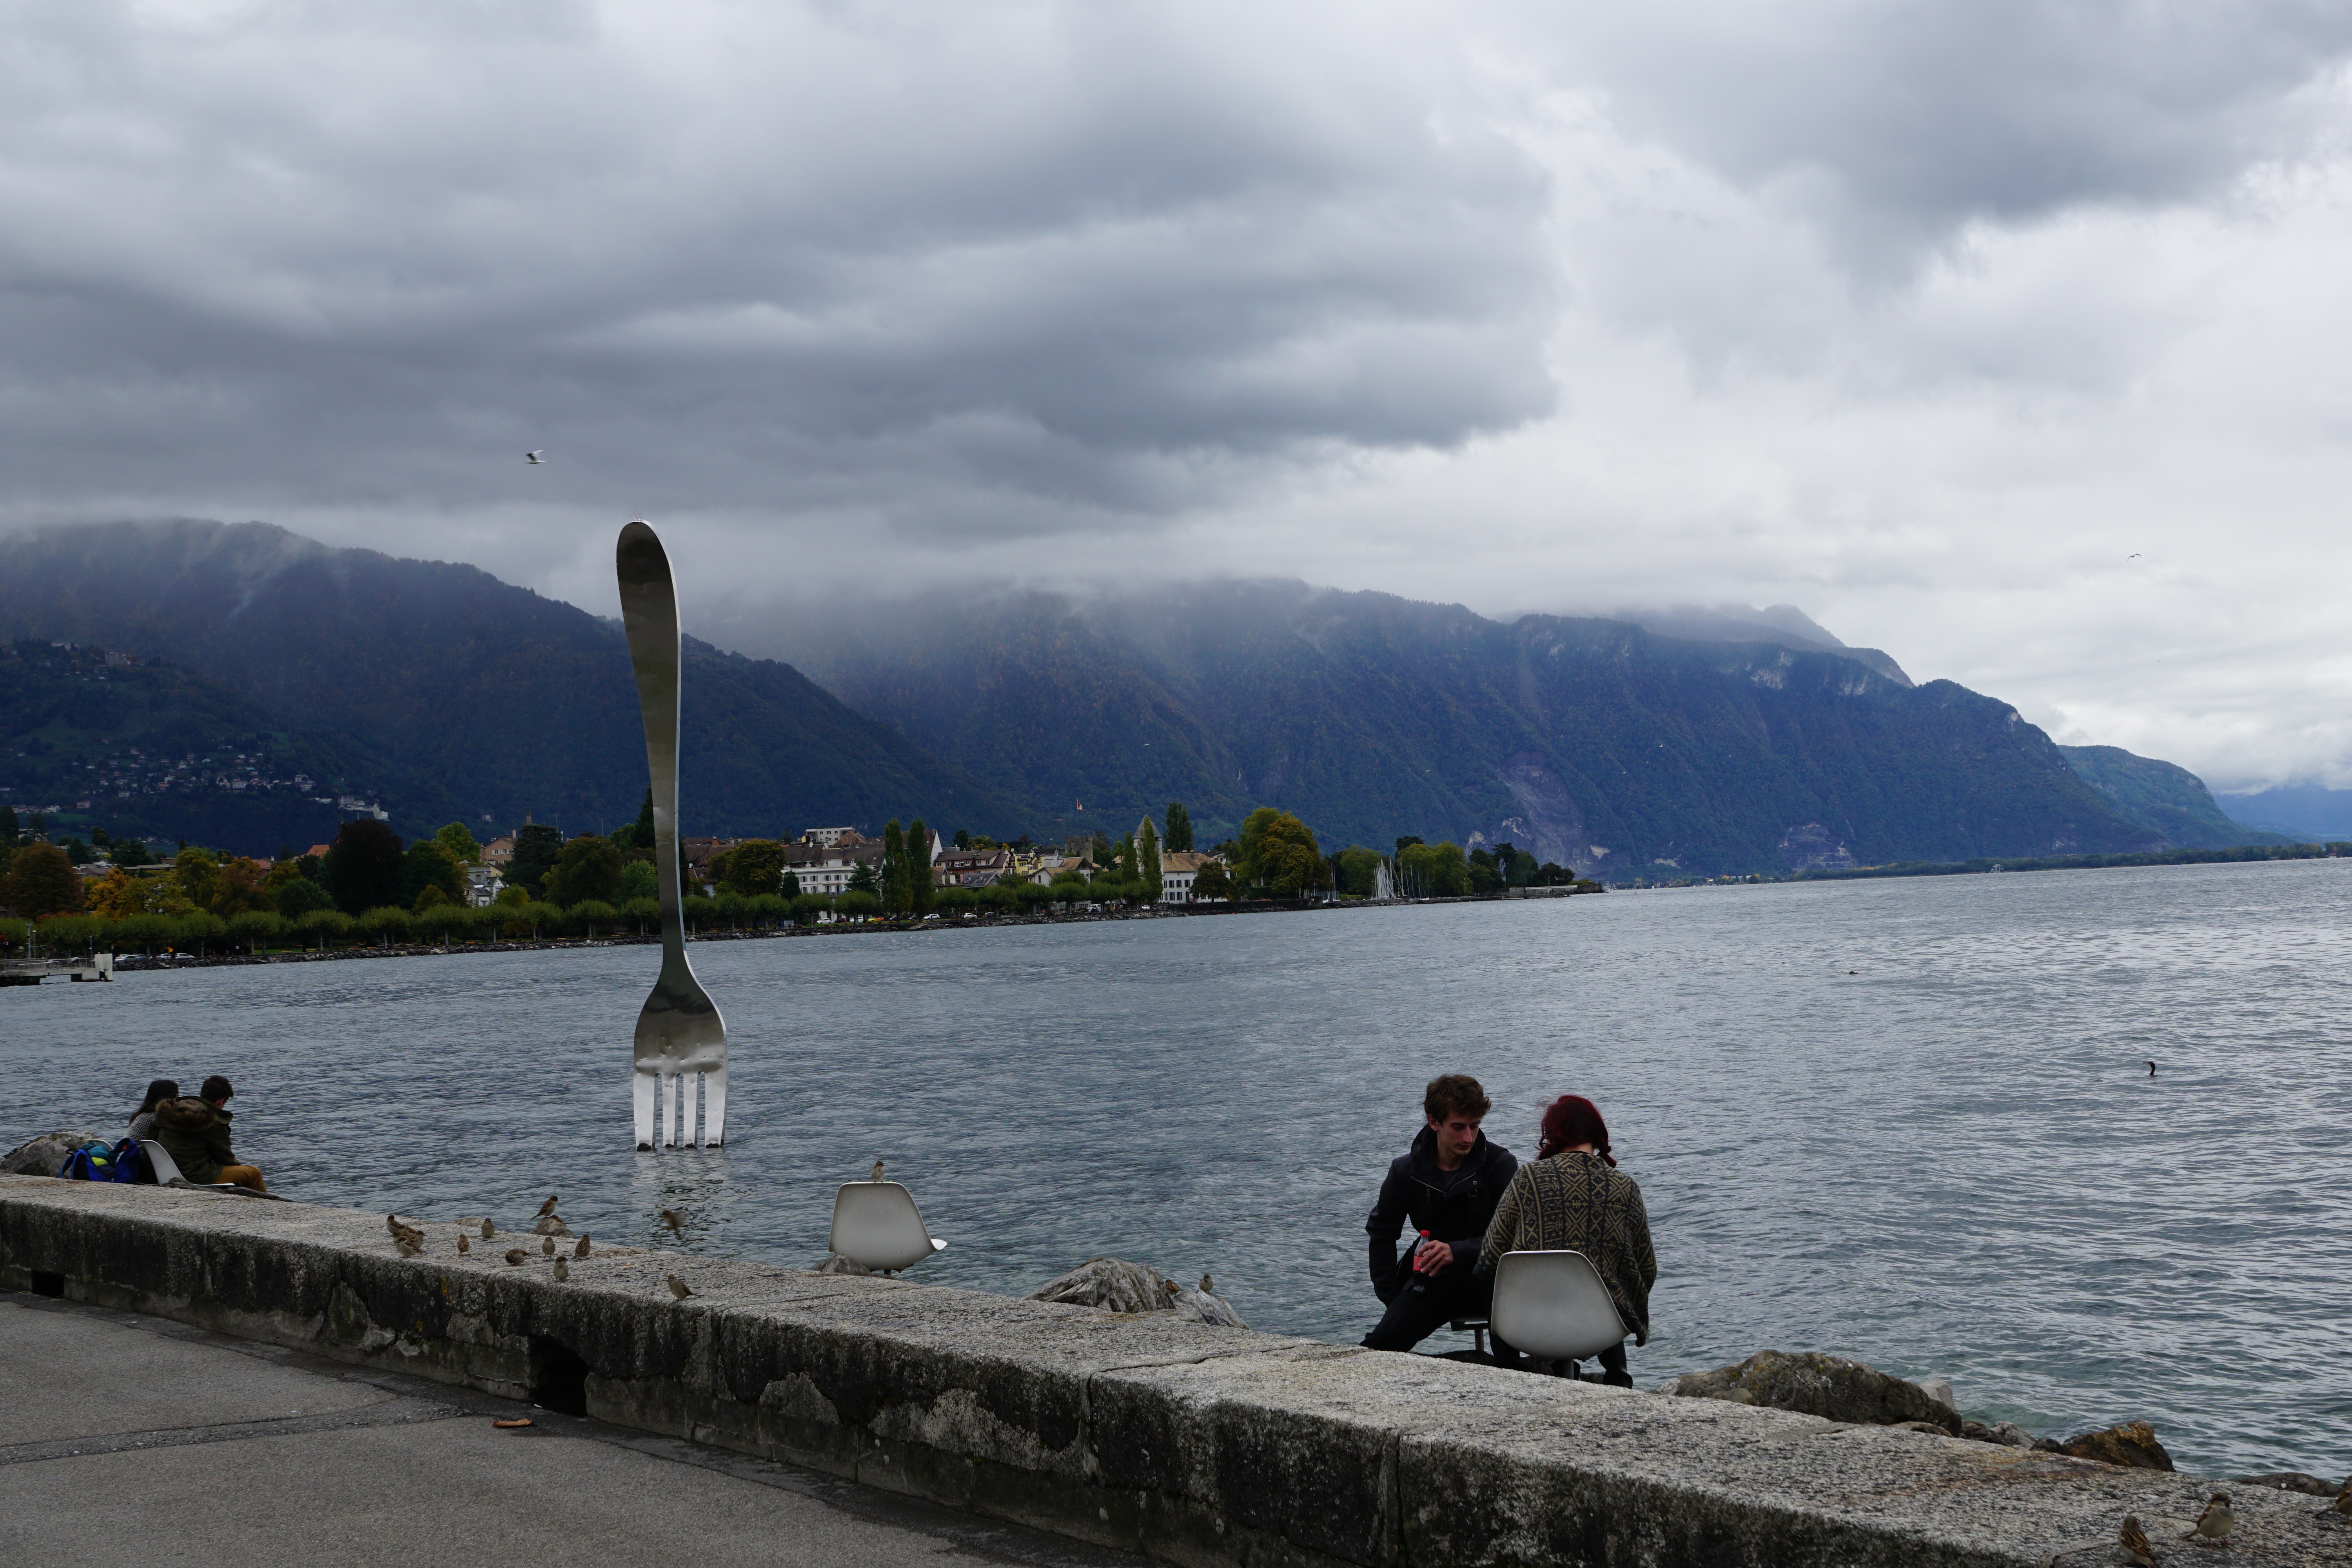
sea, coast, water, fork, mountain, winter, cloud, shore, lake, love, vehicle, autumn, bay, fjord, reservoir, modern, body of water, sculpture, art, tourists, boating, mountains, switzerland, pair, mood, loch, lake geneva, vevey